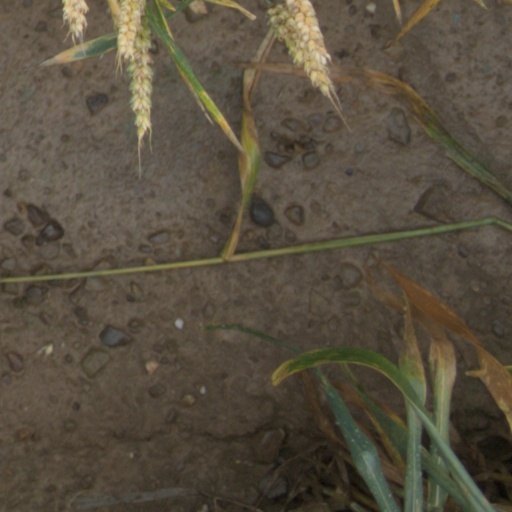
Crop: wheat